Luke Kennard

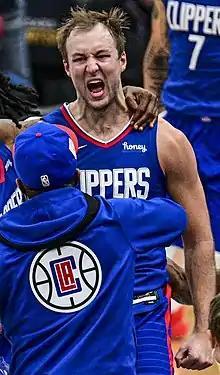
Kennard with the Los Angeles Clippers in 2022

Luke Douglas Kennard (born June 24, 1996) is an American professional basketball player for the Atlanta Hawks of the National Basketball Association (NBA). He played college basketball for the Duke Blue Devils and was drafted by the Detroit Pistons with the 12th pick in the 2017 NBA draft. He has also played for the Los Angeles Clippers and the Memphis Grizzlies. He currently ranks second in NBA history in career three-point field goal percentage and first amongst active players.